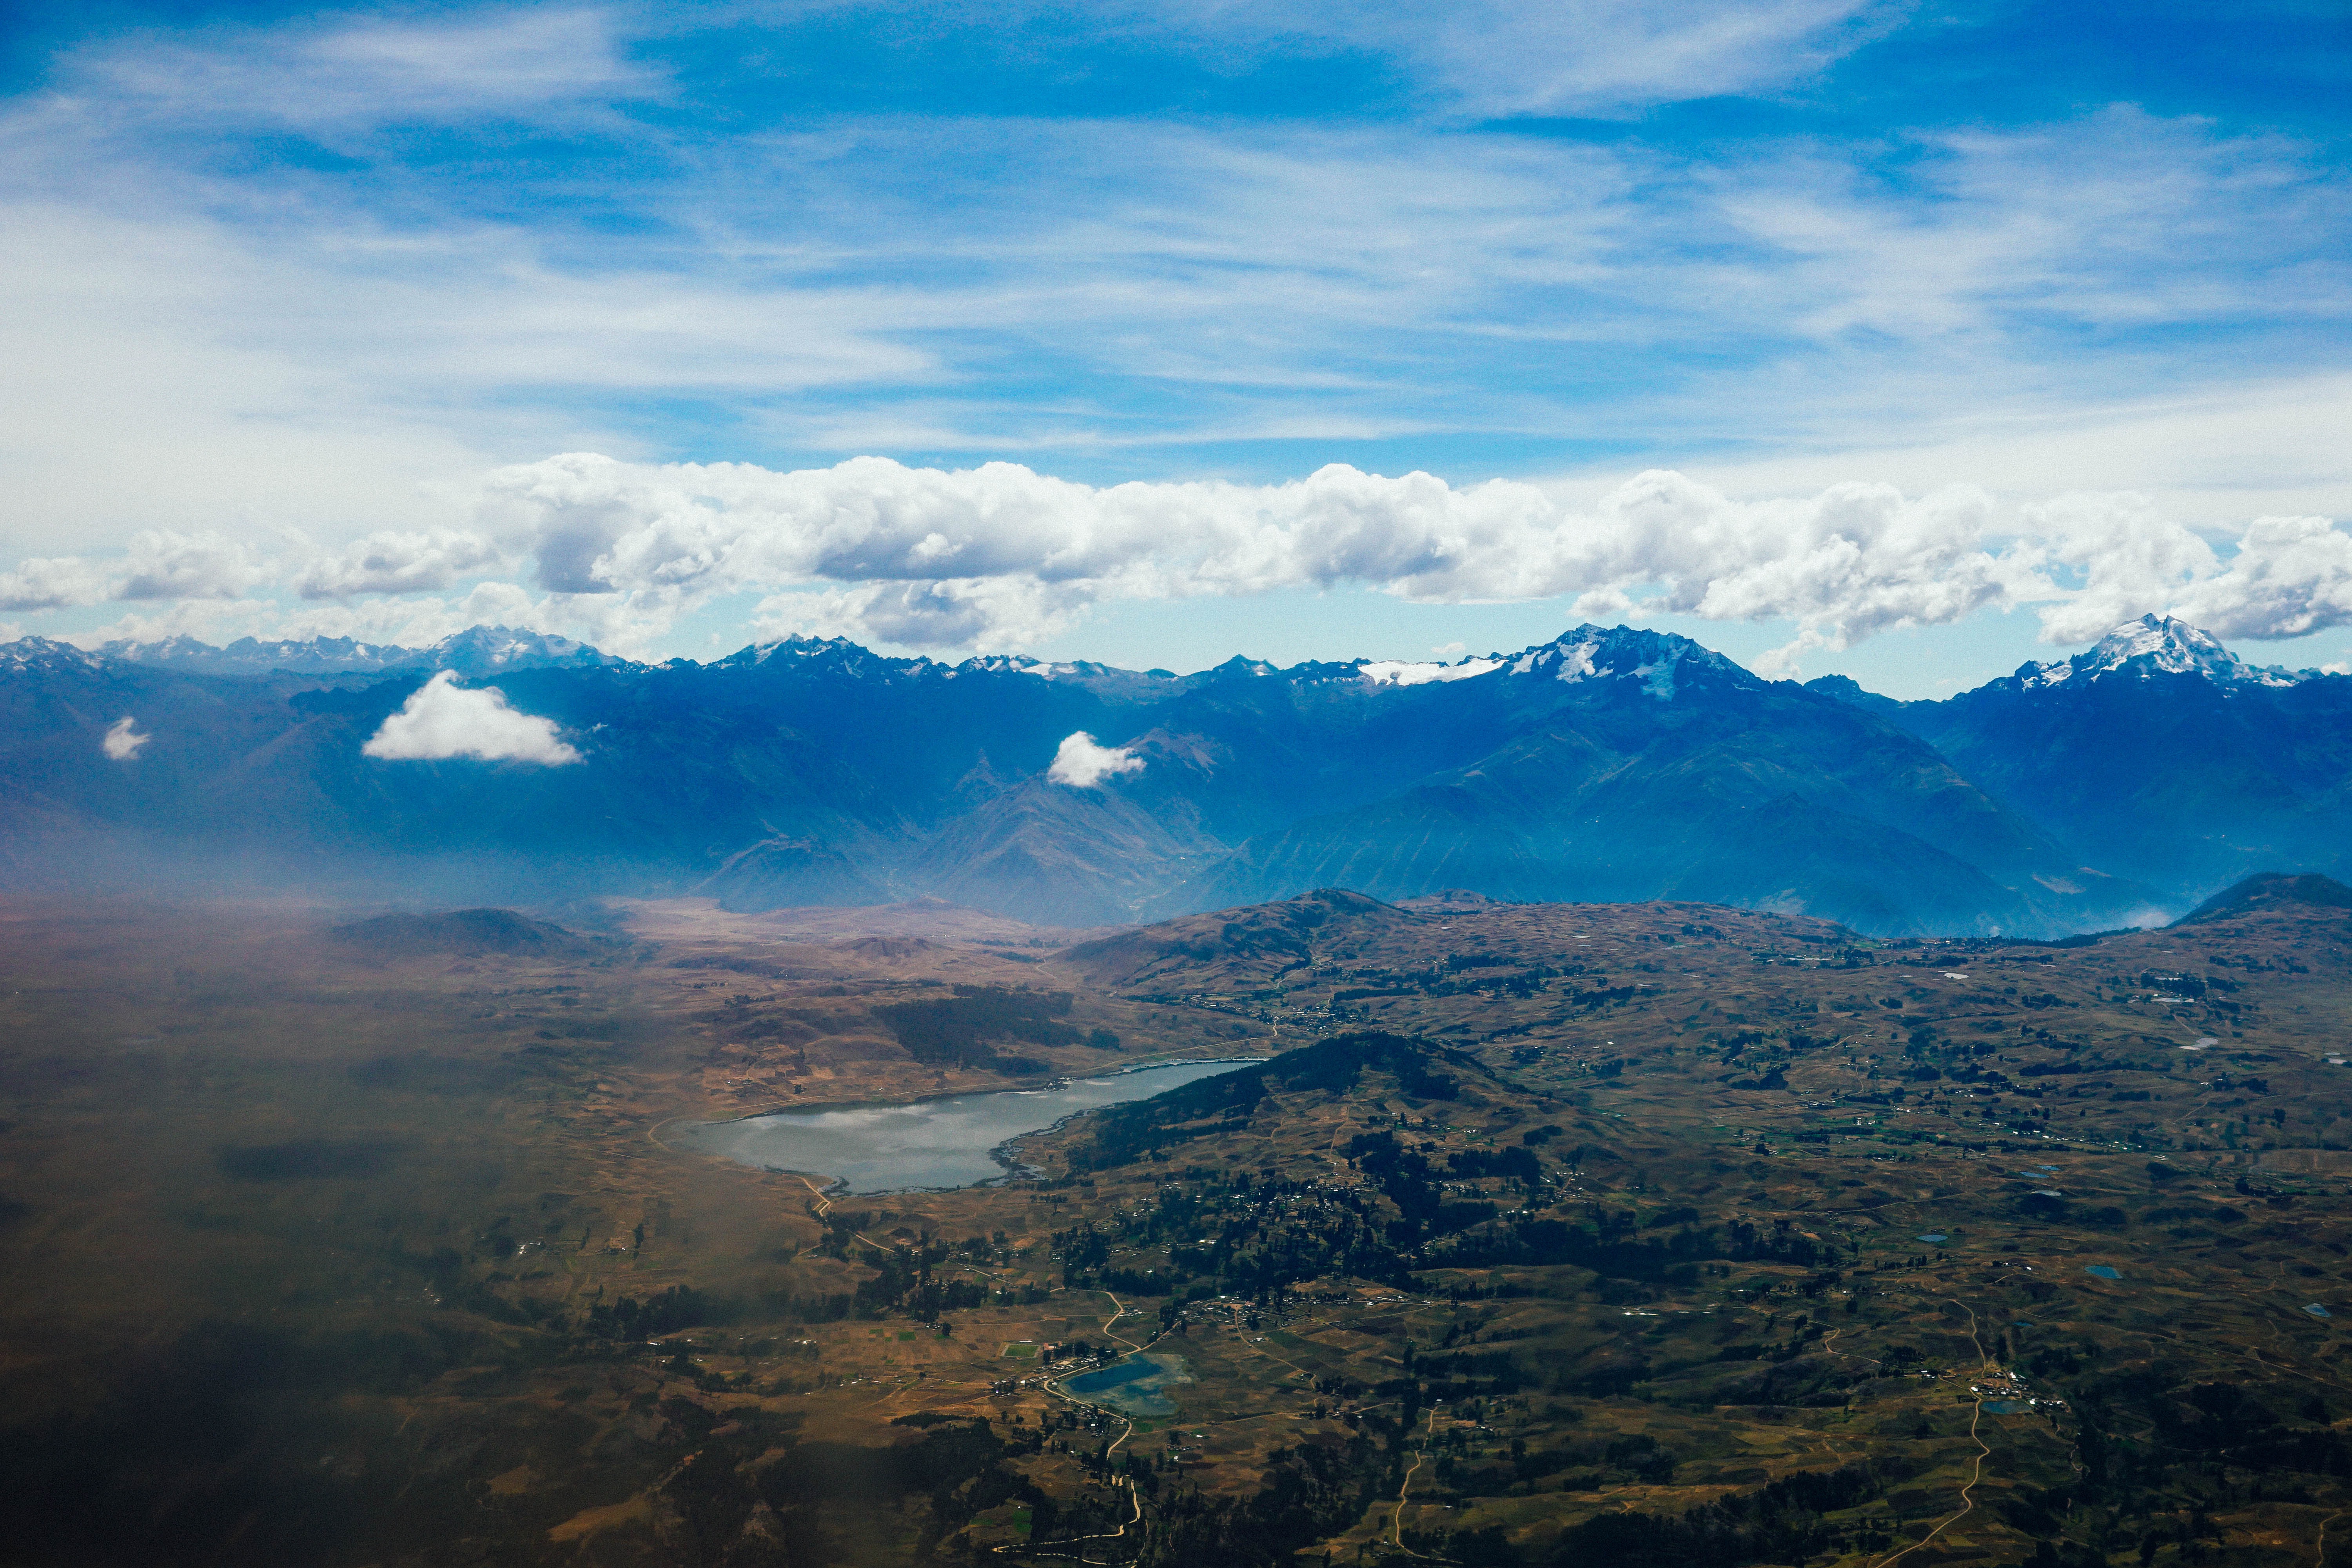
landscape, nature, horizon, mountain, cloud, sky, sunrise, mist, sunlight, morning, hill, dawn, atmosphere, mountain range, dusk, plain, alps, plateau, landform, aerial photography, meteorological phenomenon, geographical feature, atmospheric phenomenon, atmosphere of earth, mountainous landforms